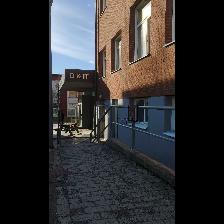
Label: NonHuman